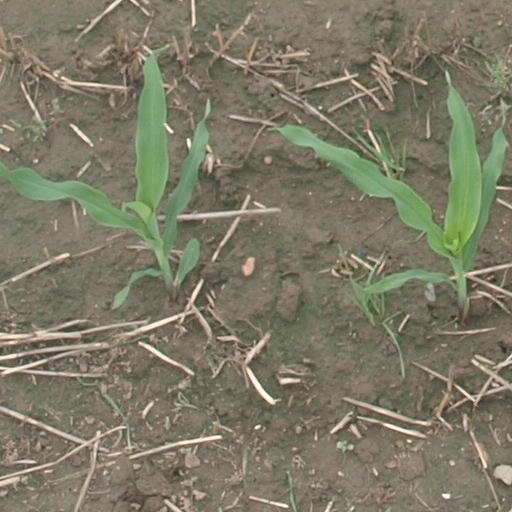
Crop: maize; corn